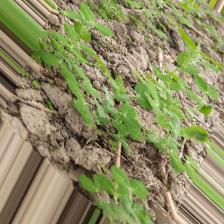
Label: Normal